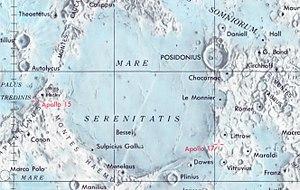
Localisation des sites d'atterrissages sur la Lune des missions Apollo 15 et 17
Apollo 17 est la dernière mission du programme spatial Apollo à emmener des hommes à la surface de la Lune. Avec cette mission, l'agence spatiale américaine, la NASA, conclut le projet lancé en 1961 par le président John F. Kennedy qui avait pour objectif d'amener des hommes sur la Lune. Apollo 17 est, comme Apollo 15 et 16, une mission de type J, caractérisée par un important volet scientifique. Le module lunaire utilisé permet aux astronautes de séjourner trois jours sur la surface de la Lune ; les sorties extravéhiculaires peuvent durer jusqu'à huit heures tandis que la mobilité des astronautes est accrue grâce au rover lunaire ; le vaisseau Apollo emporte des expériences scientifiques mises en œuvre en surface mais également en orbite.